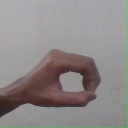
अक्षर: औ